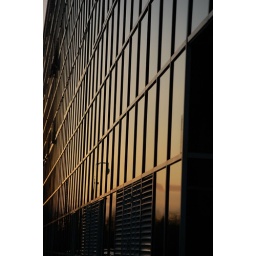
I caught the sun setting in the glass of station house